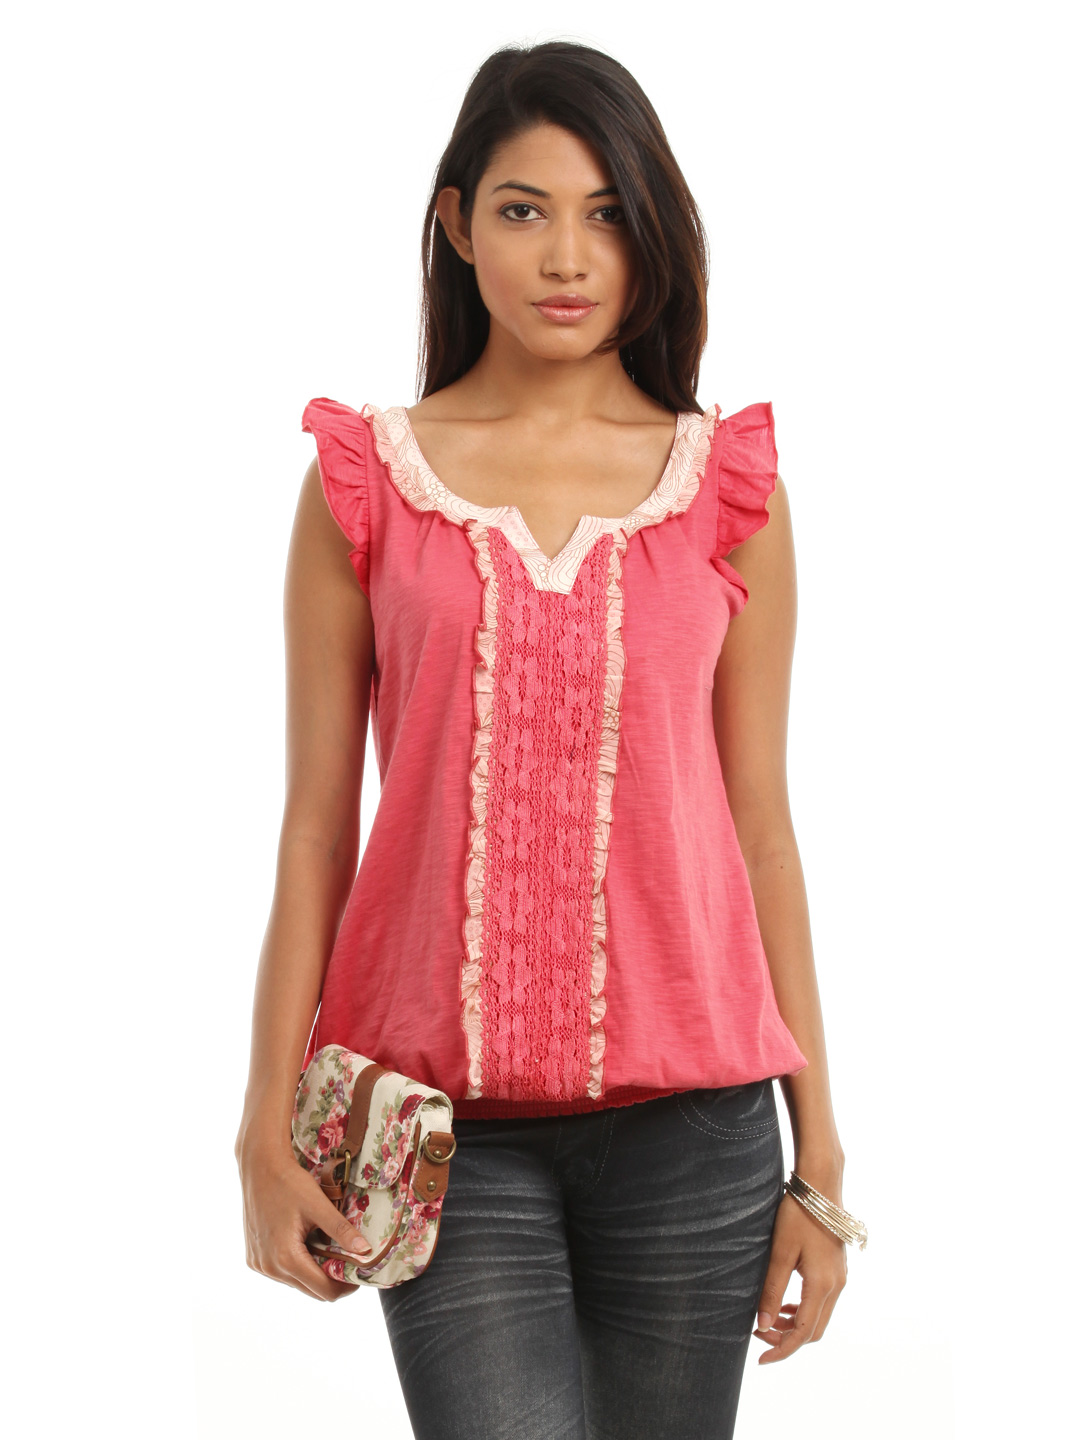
Mineral Women Pink Top
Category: Apparel / Topwear / Tops
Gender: Women
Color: Pink
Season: Summer 2012
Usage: Casual